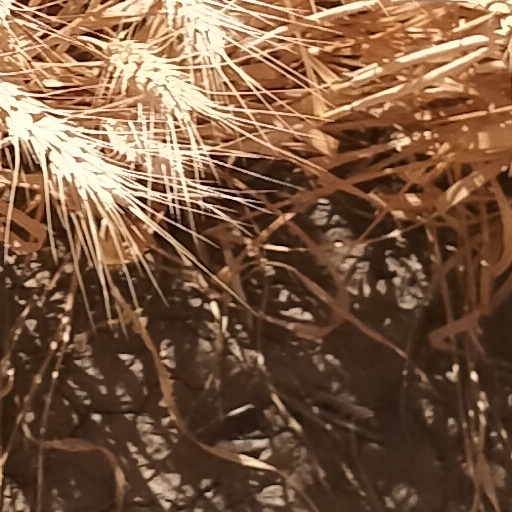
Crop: wheat